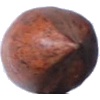
Label: Nut Pecan 1